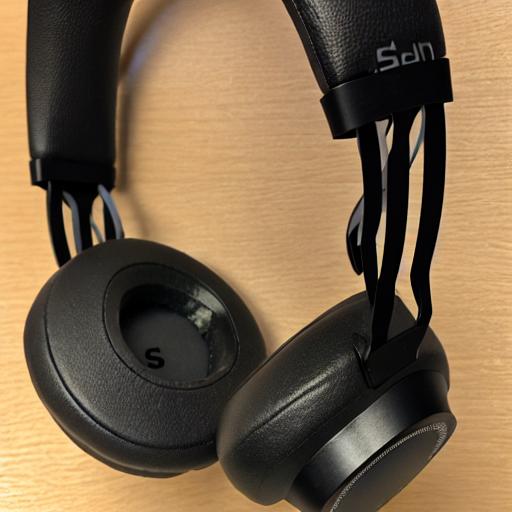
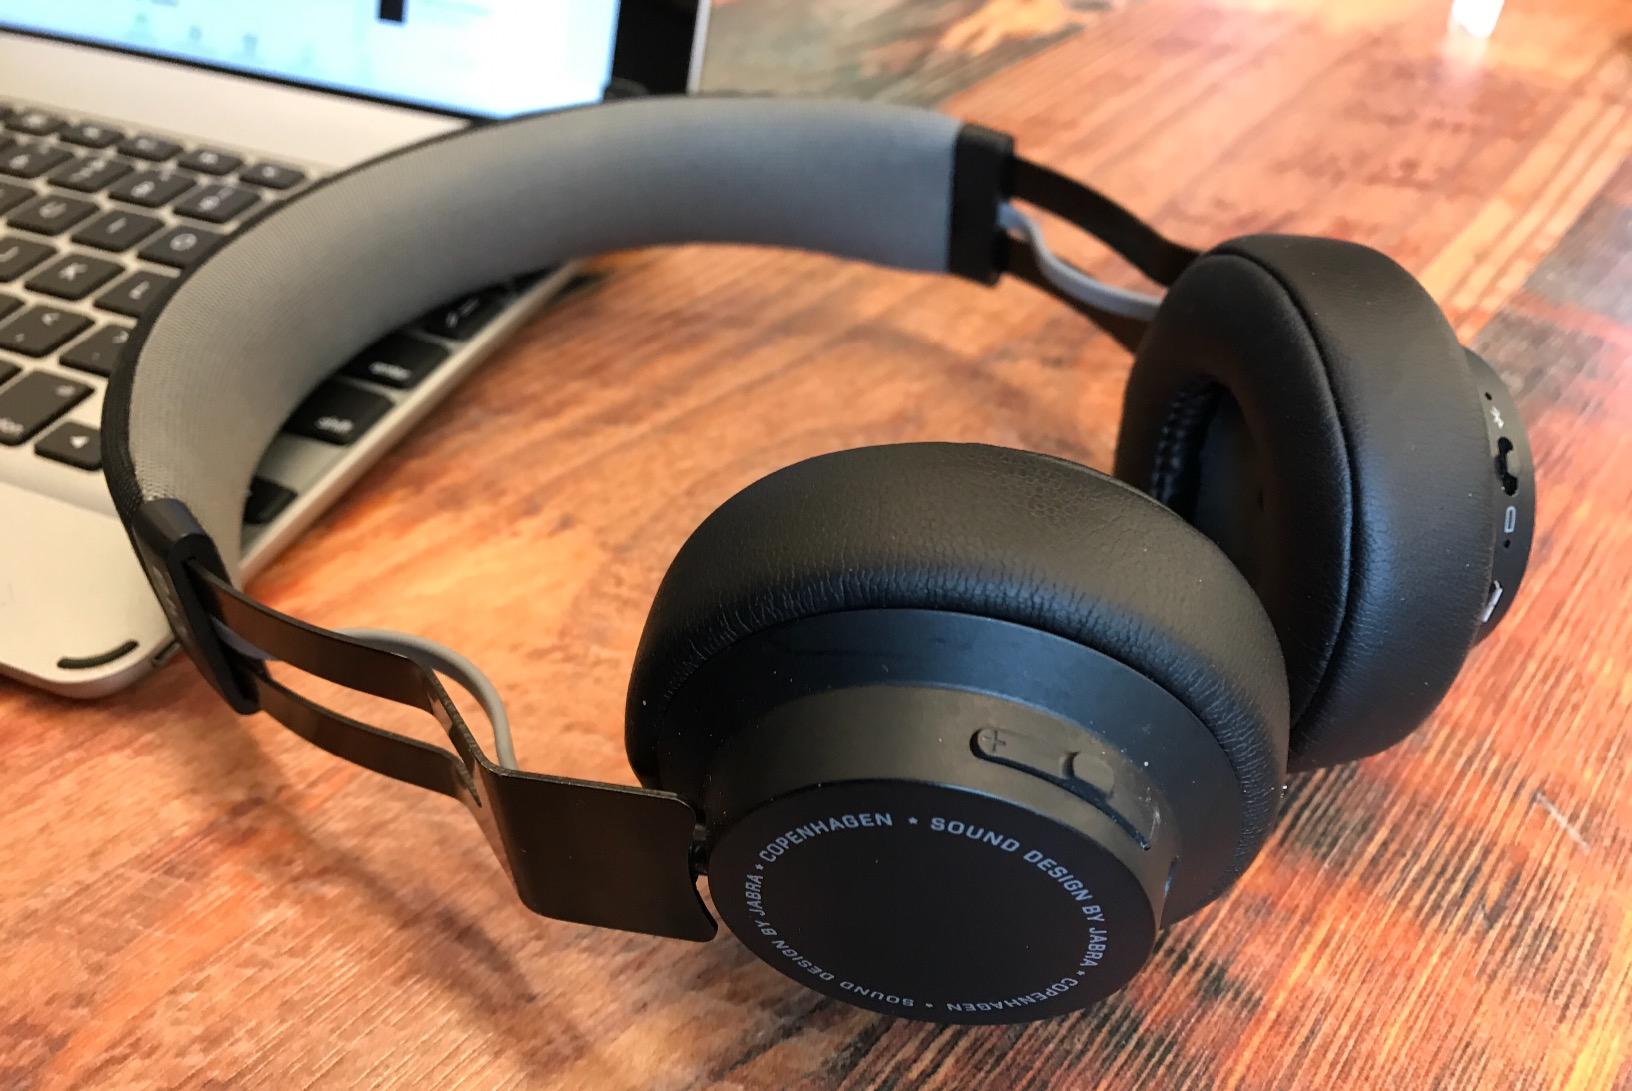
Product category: headphones
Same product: no